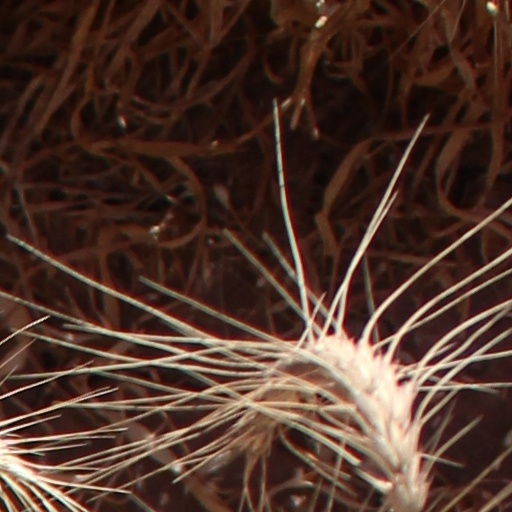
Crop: wheat